Abbey of San Giusto, Carmignano

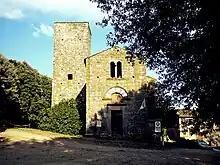
San Giusto parish church and abbey in Il Pinone

The abbey is first documented by the 13th century, but likely founded by 12th century. By 1373, it had acquired the title of a priory. In 1535, documents cite a "Sancto Iusto de Poggiolo", and by 1582, note that the property was dilapidated. For a time, the property belonged to the monastery of Montedomini in Florence.